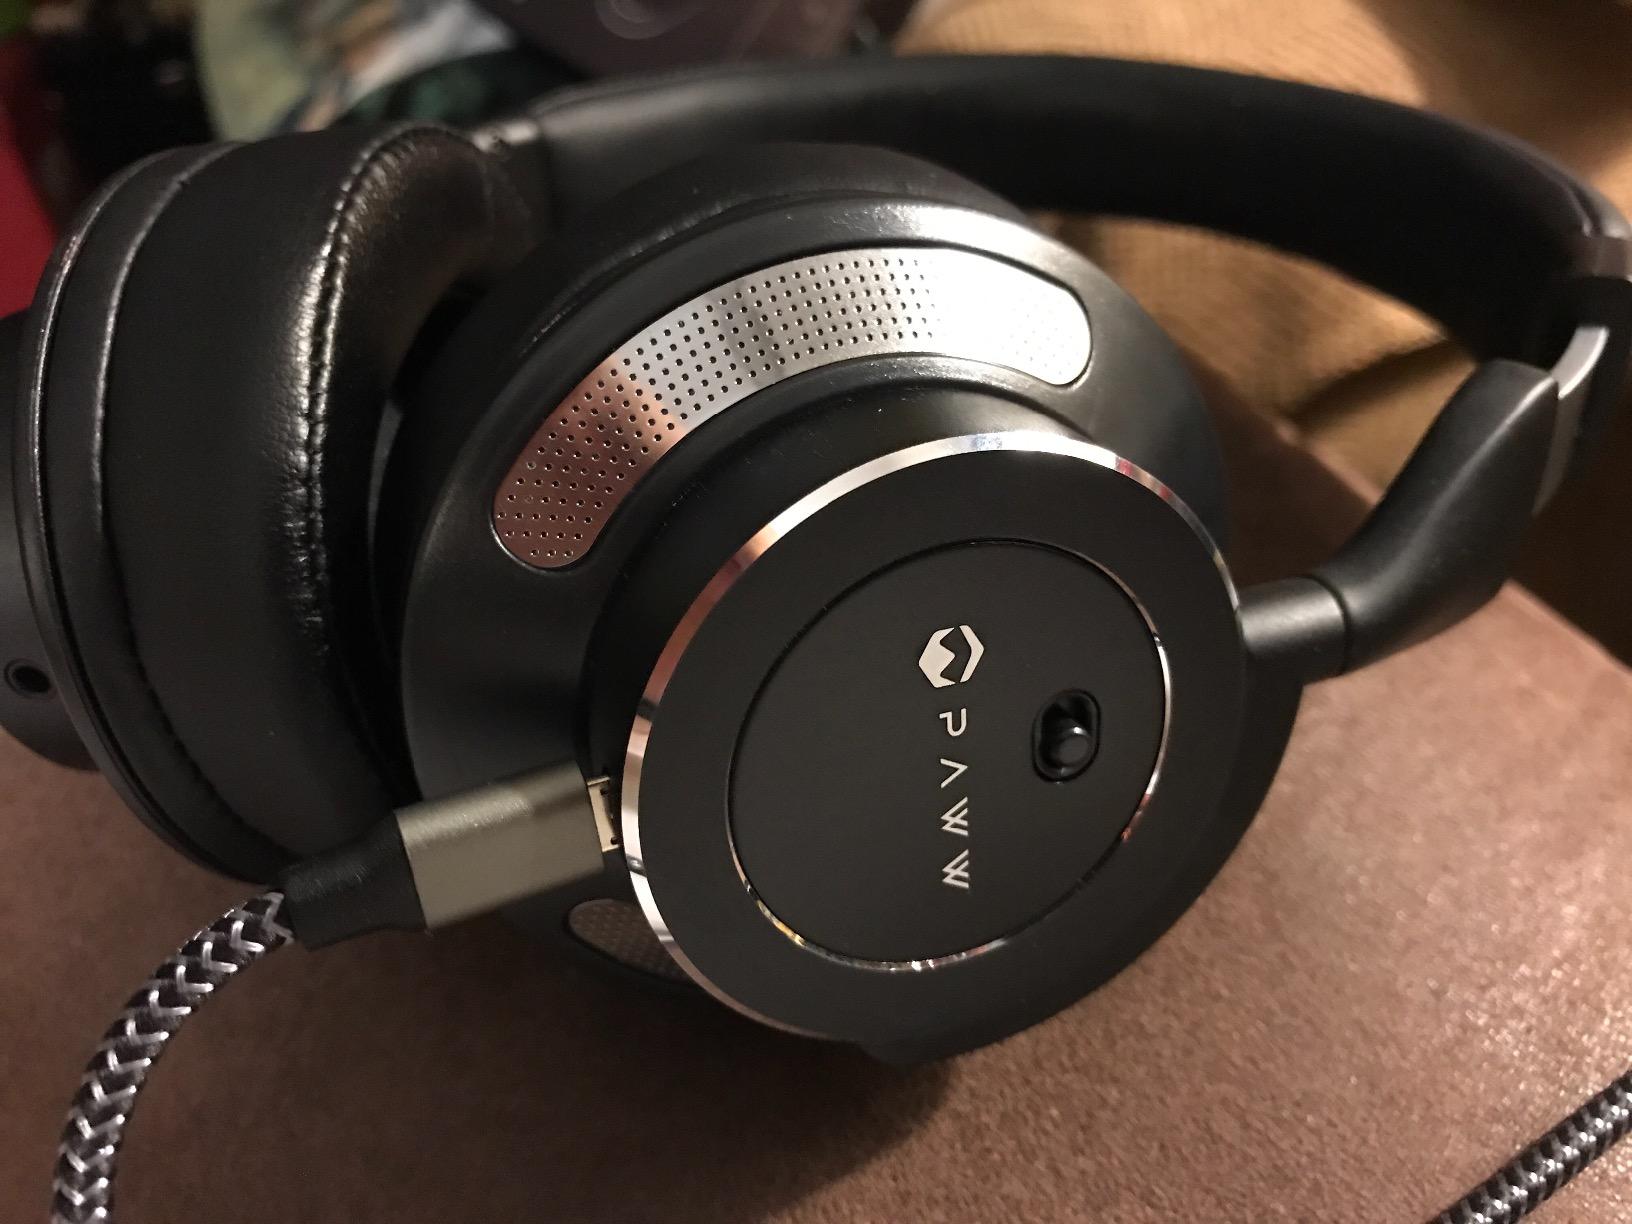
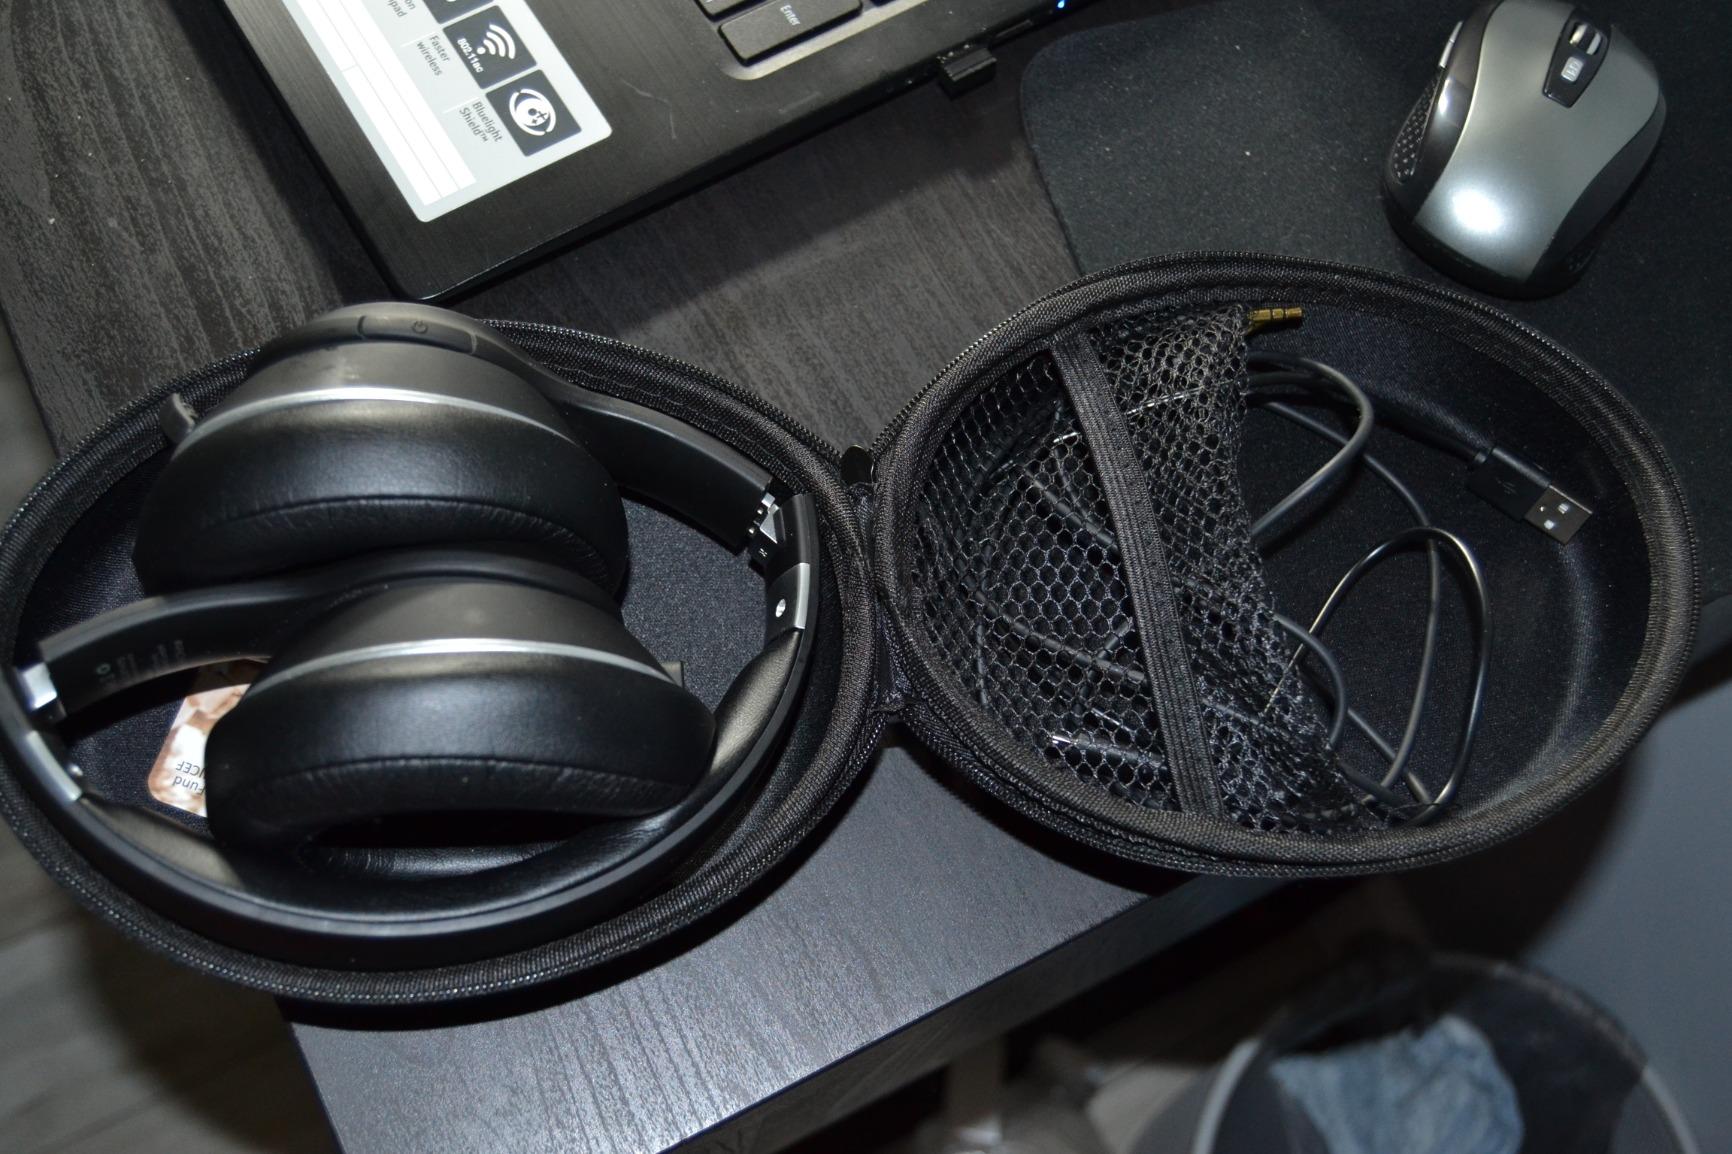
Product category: headphones
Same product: no